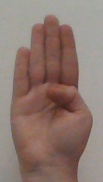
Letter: kaaf